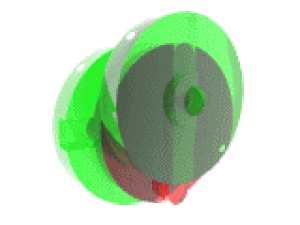
En génie mécanique, un accouplement est une transmission entre les extrémités de deux arbres en rotation pour transmettre un couple de l'un à l'autre. La fonction première des accouplements est de lier deux pièces mobiles d'une machine tournante tout en rattrapant, jusqu'à un certain point, un certain désalignement ou des jeux. Dans une acception plus générale, l'accouplement peut désigner un composant mécanique servant à connecter les extrémités de pièces adjacentes. En principe, les accouplements ne permettent pas le débrayage des arbres durant le mouvement ; toutefois, certains dispositifs sont dotés d'un limiteur de couple qui enclenche un patinage ou un débrayage complet lorsqu'un couple limite est atteint. Le choix d'un accouplement adapté peut permettre de réduire la durée de maintenance et donc le coût de fonctionnement.
Un joint d'Oldham est un élément de mécanisme assurant la transmission d'un mouvement de rotation entre deux arbres quasi coaxiaux et parallèles. Il a été inventé par l'ingénieur irlandais John Oldham en 1820 pour résoudre un problème de placement de roue à aubes sur un bateau à vapeur.